Drift whale

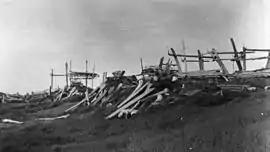
Semi-underground structure ("qargi") with bowhead whale bones, Tikiġaġmiut, Point Hope, Alaska, 1885

Certain beaches are well known as likely spots for whales, and other gifts from the sea, to wash up: drift seeds, driftwood, and latterly sea glass and even messages in bottles. Modern recreational beachcombers use knowledge of how storms, geography, ocean currents, and seasonal events determine the arrival and exposure of rare finds; the same applies to those looking out for drift whales.